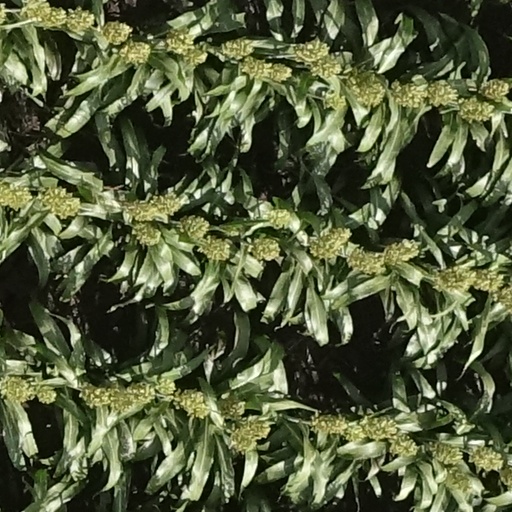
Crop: sorghum